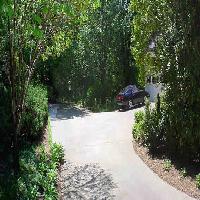
Weather: cloudy or overcast